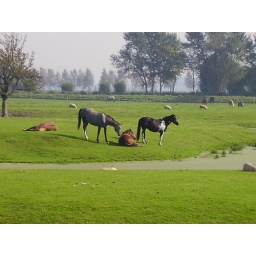
Holland horses in a field